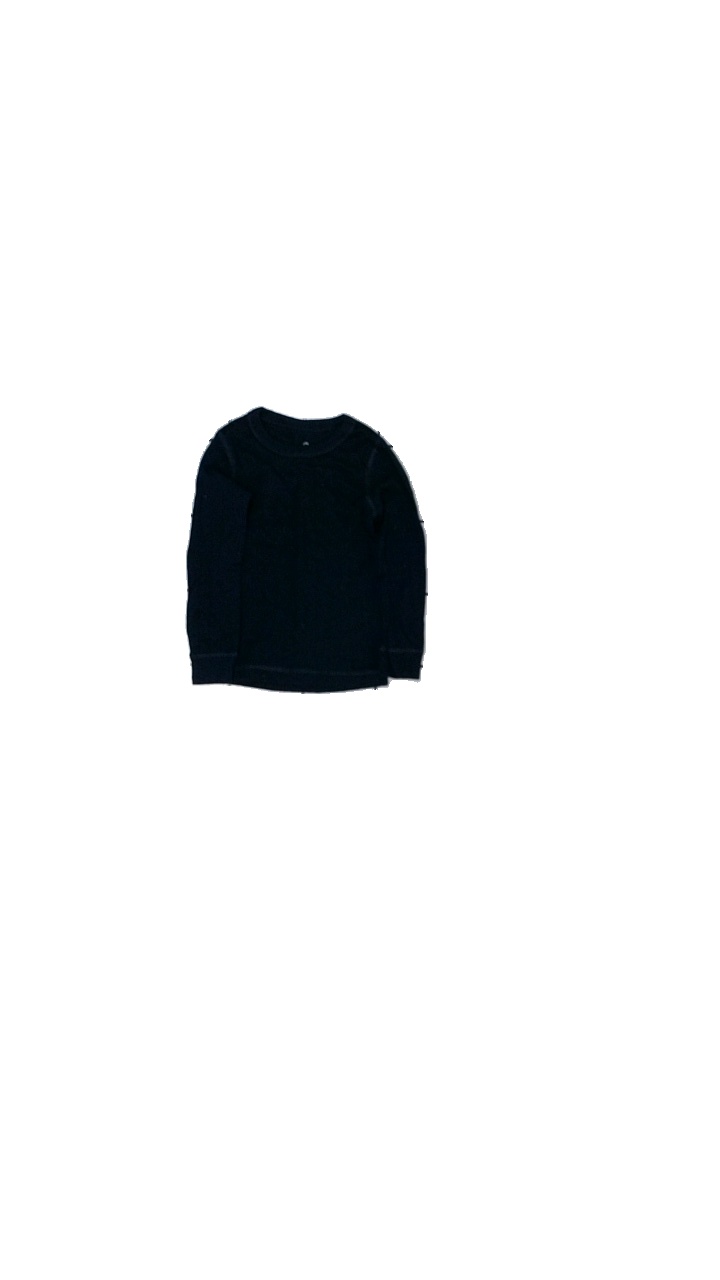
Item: Top (Children)
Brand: Cubus
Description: Underställs tröja
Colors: Blue
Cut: C-collar
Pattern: Striped
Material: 100% ull
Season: All
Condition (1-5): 4
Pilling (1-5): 4
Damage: dammigt
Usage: Reuse
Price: <50